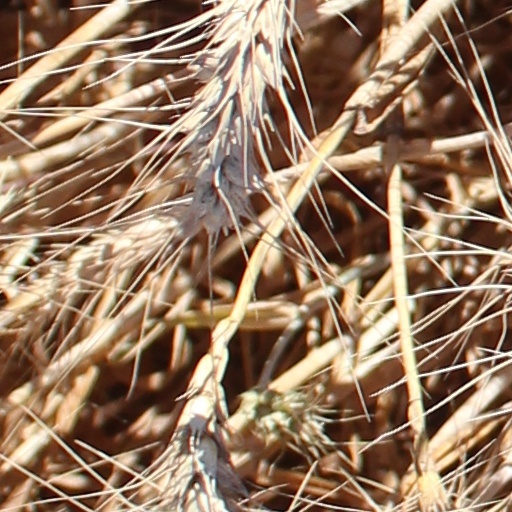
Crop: wheat